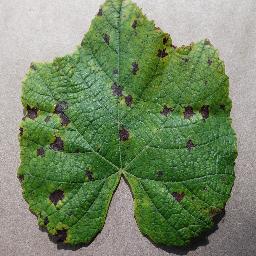
Label: Grape___Leaf_blight_(Isariopsis_Leaf_Spot)